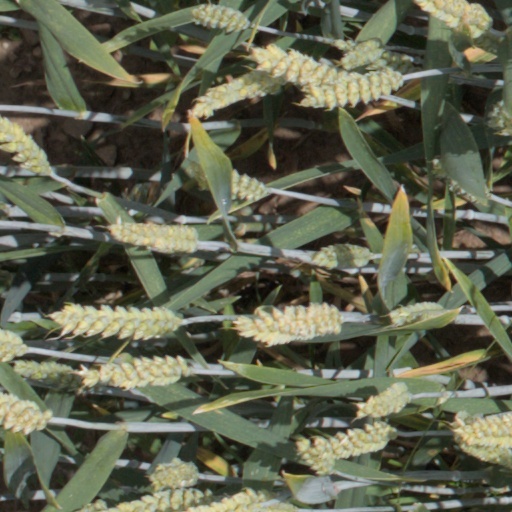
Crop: wheat